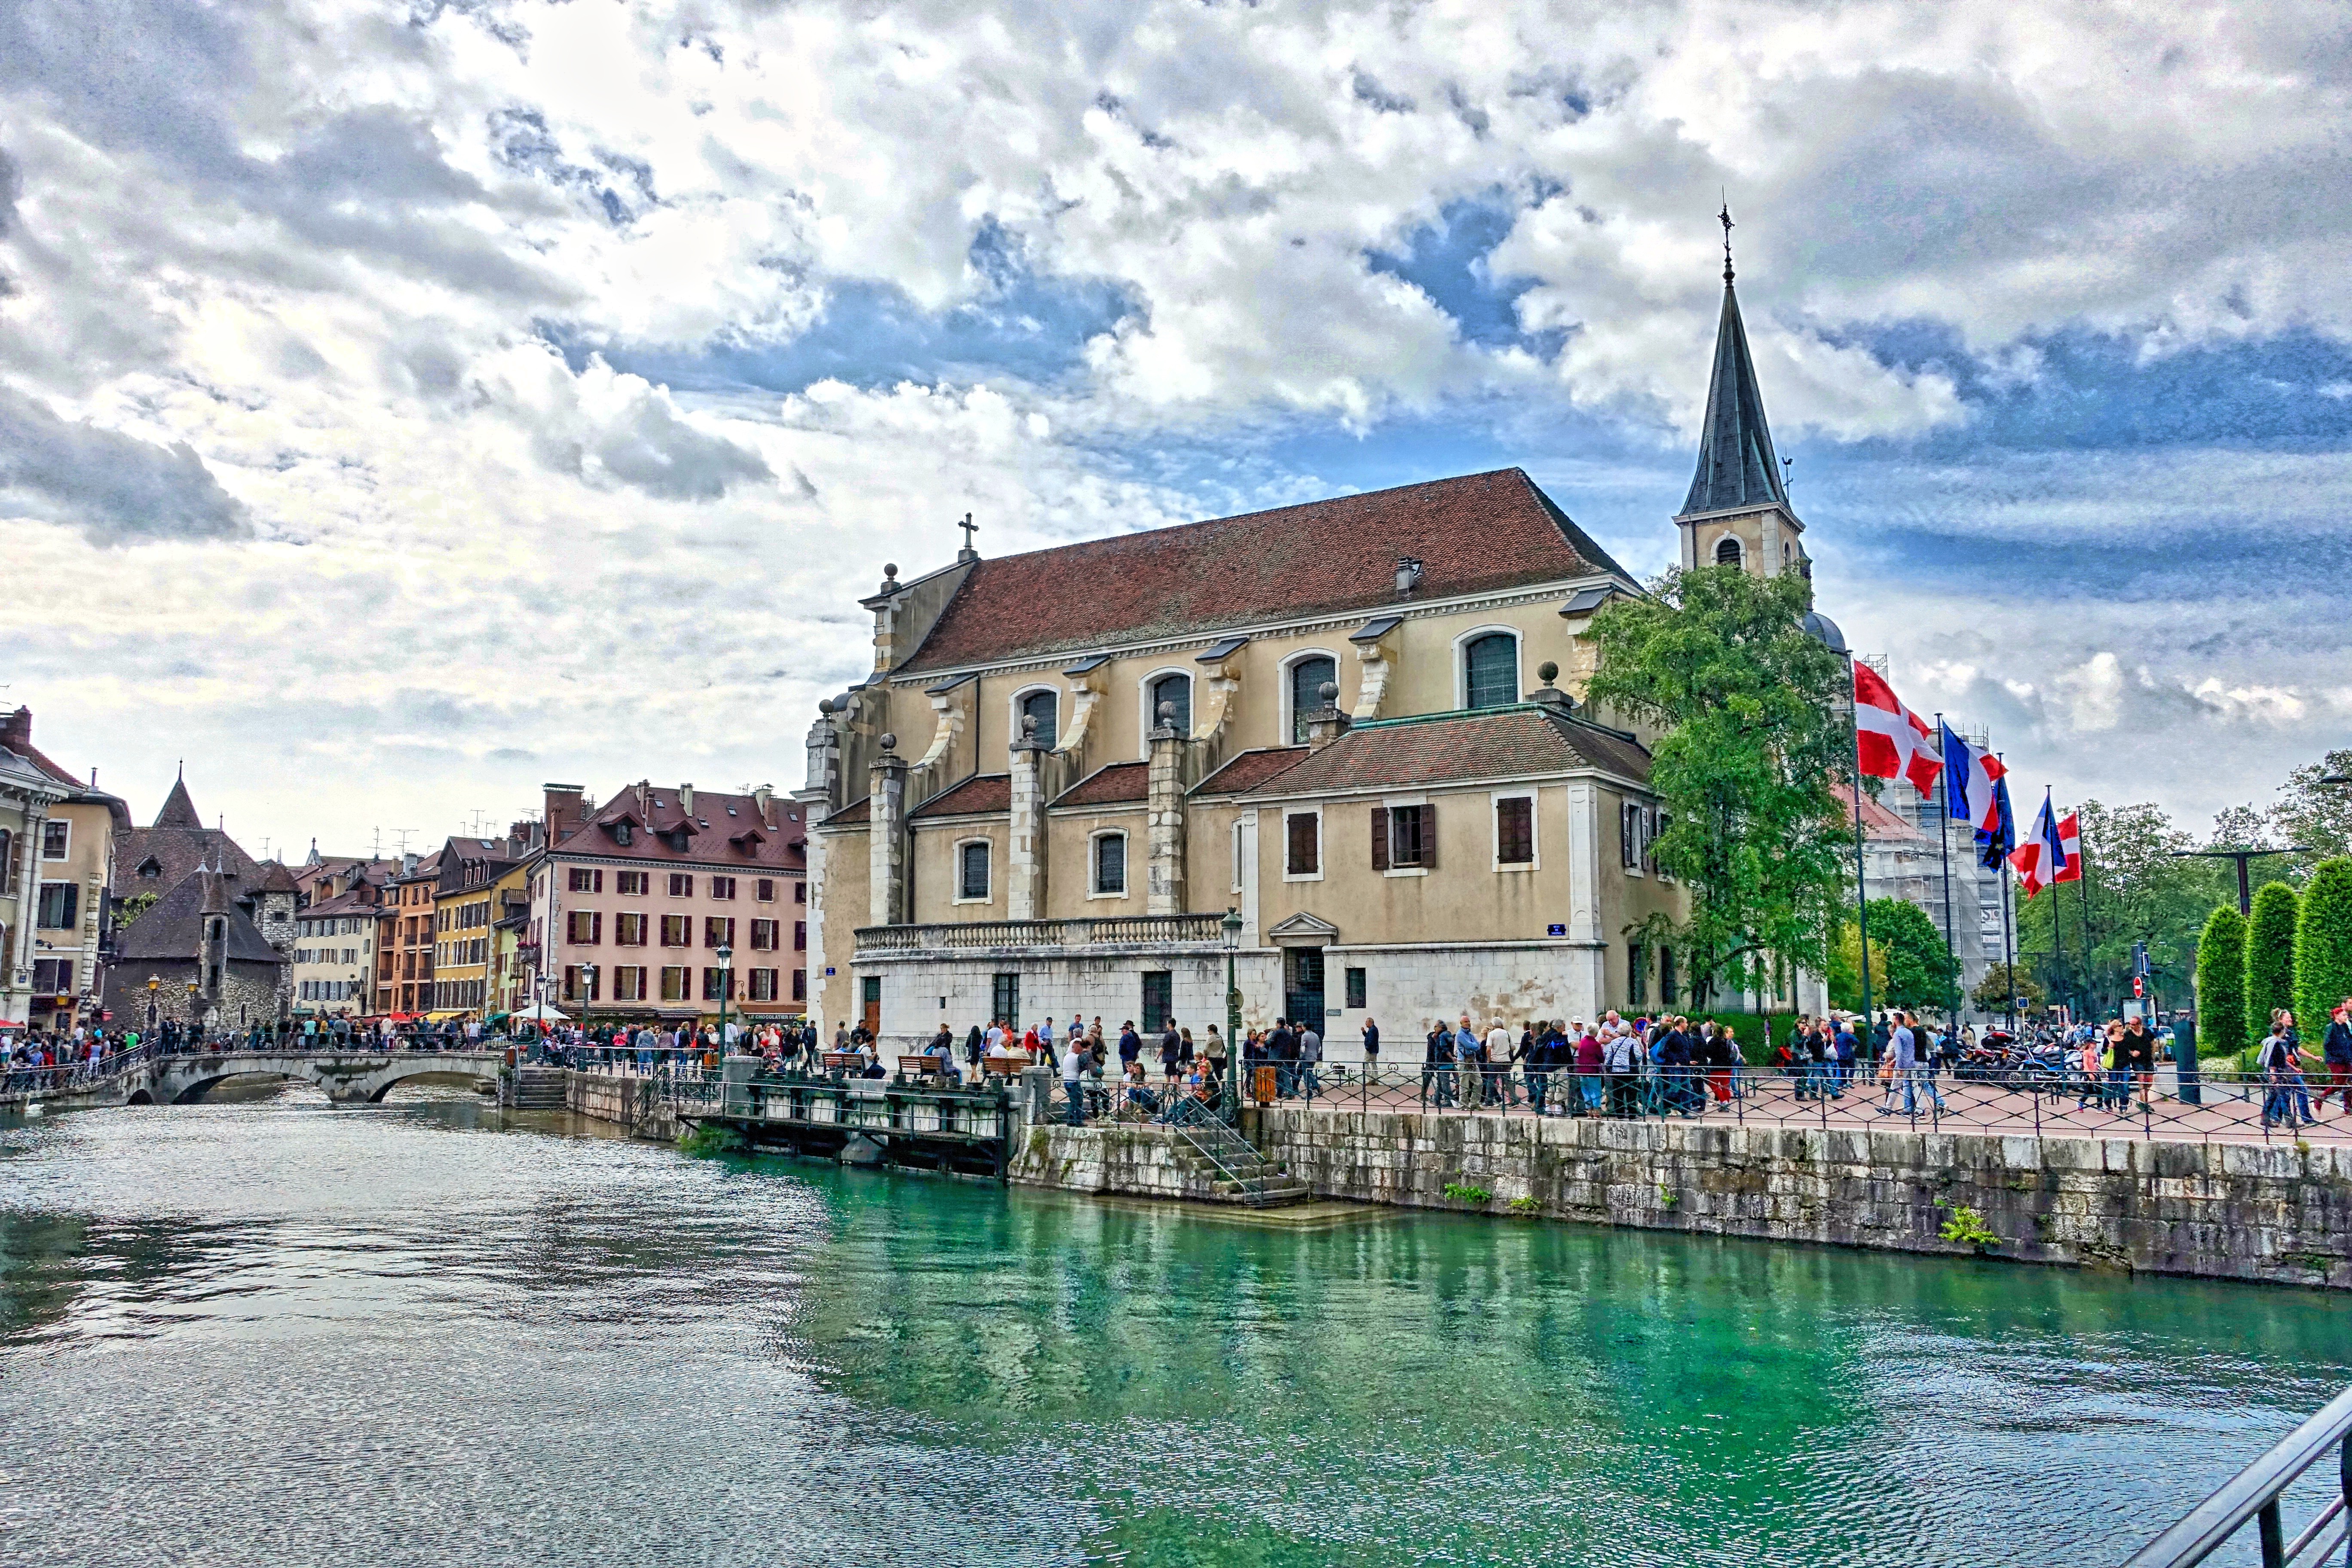
architecture, town, building, palace, river, canal, cityscape, vacation, panoramic, scenic, exterior, tourism, waterway, resort, estate, tours